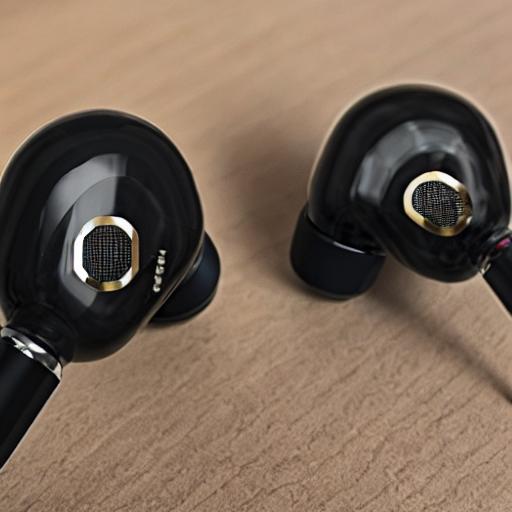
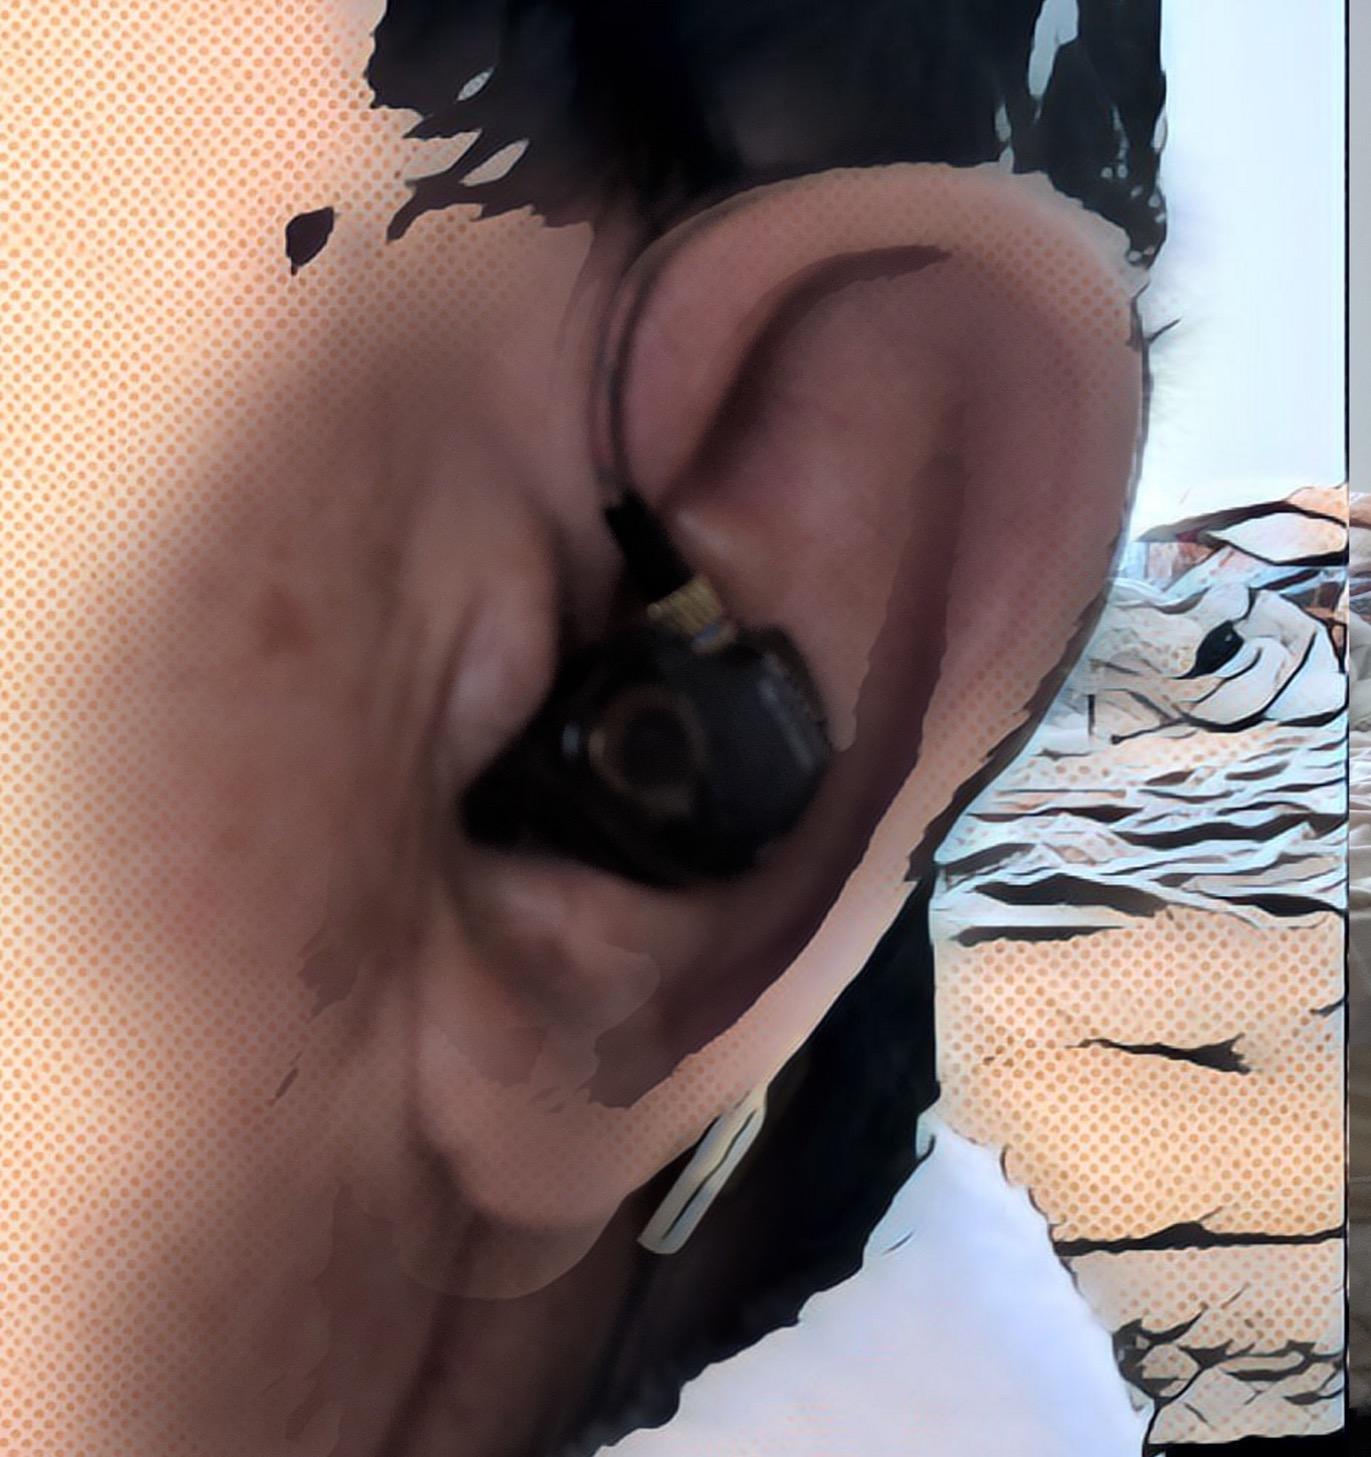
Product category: headphones
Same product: no